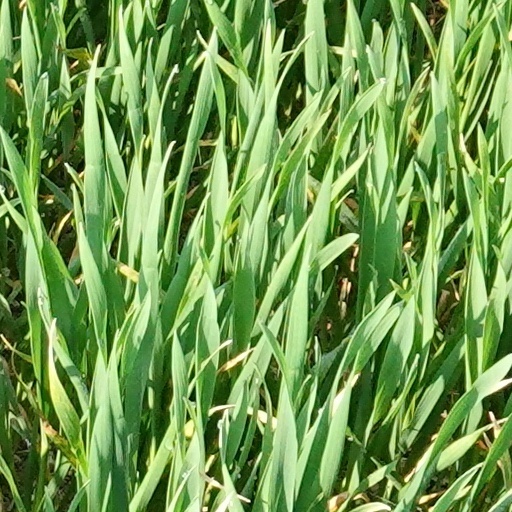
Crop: wheat